Margaret Belcher

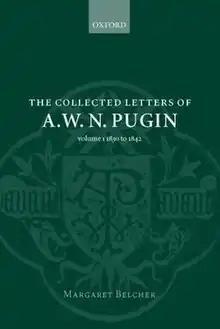
"The Collected Letters of A.W.N. Pugin; Volume 1: 1830-1842". Oxford University Press, 2001.

Margaret Belcher (18 September 1936 – 29 November 2016) was a New Zealand literary scholar who was a specialist in the literary output of Augustus Pugin, whose letters she edited in five volumes.